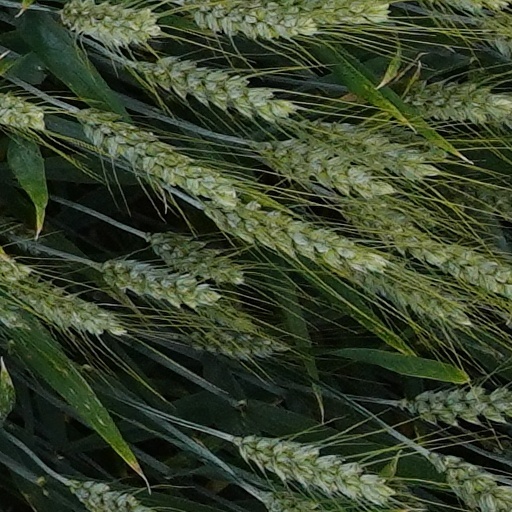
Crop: wheat